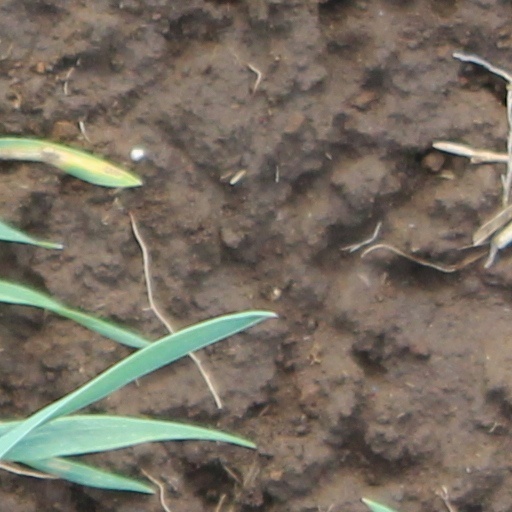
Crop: wheat